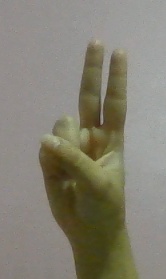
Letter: taa